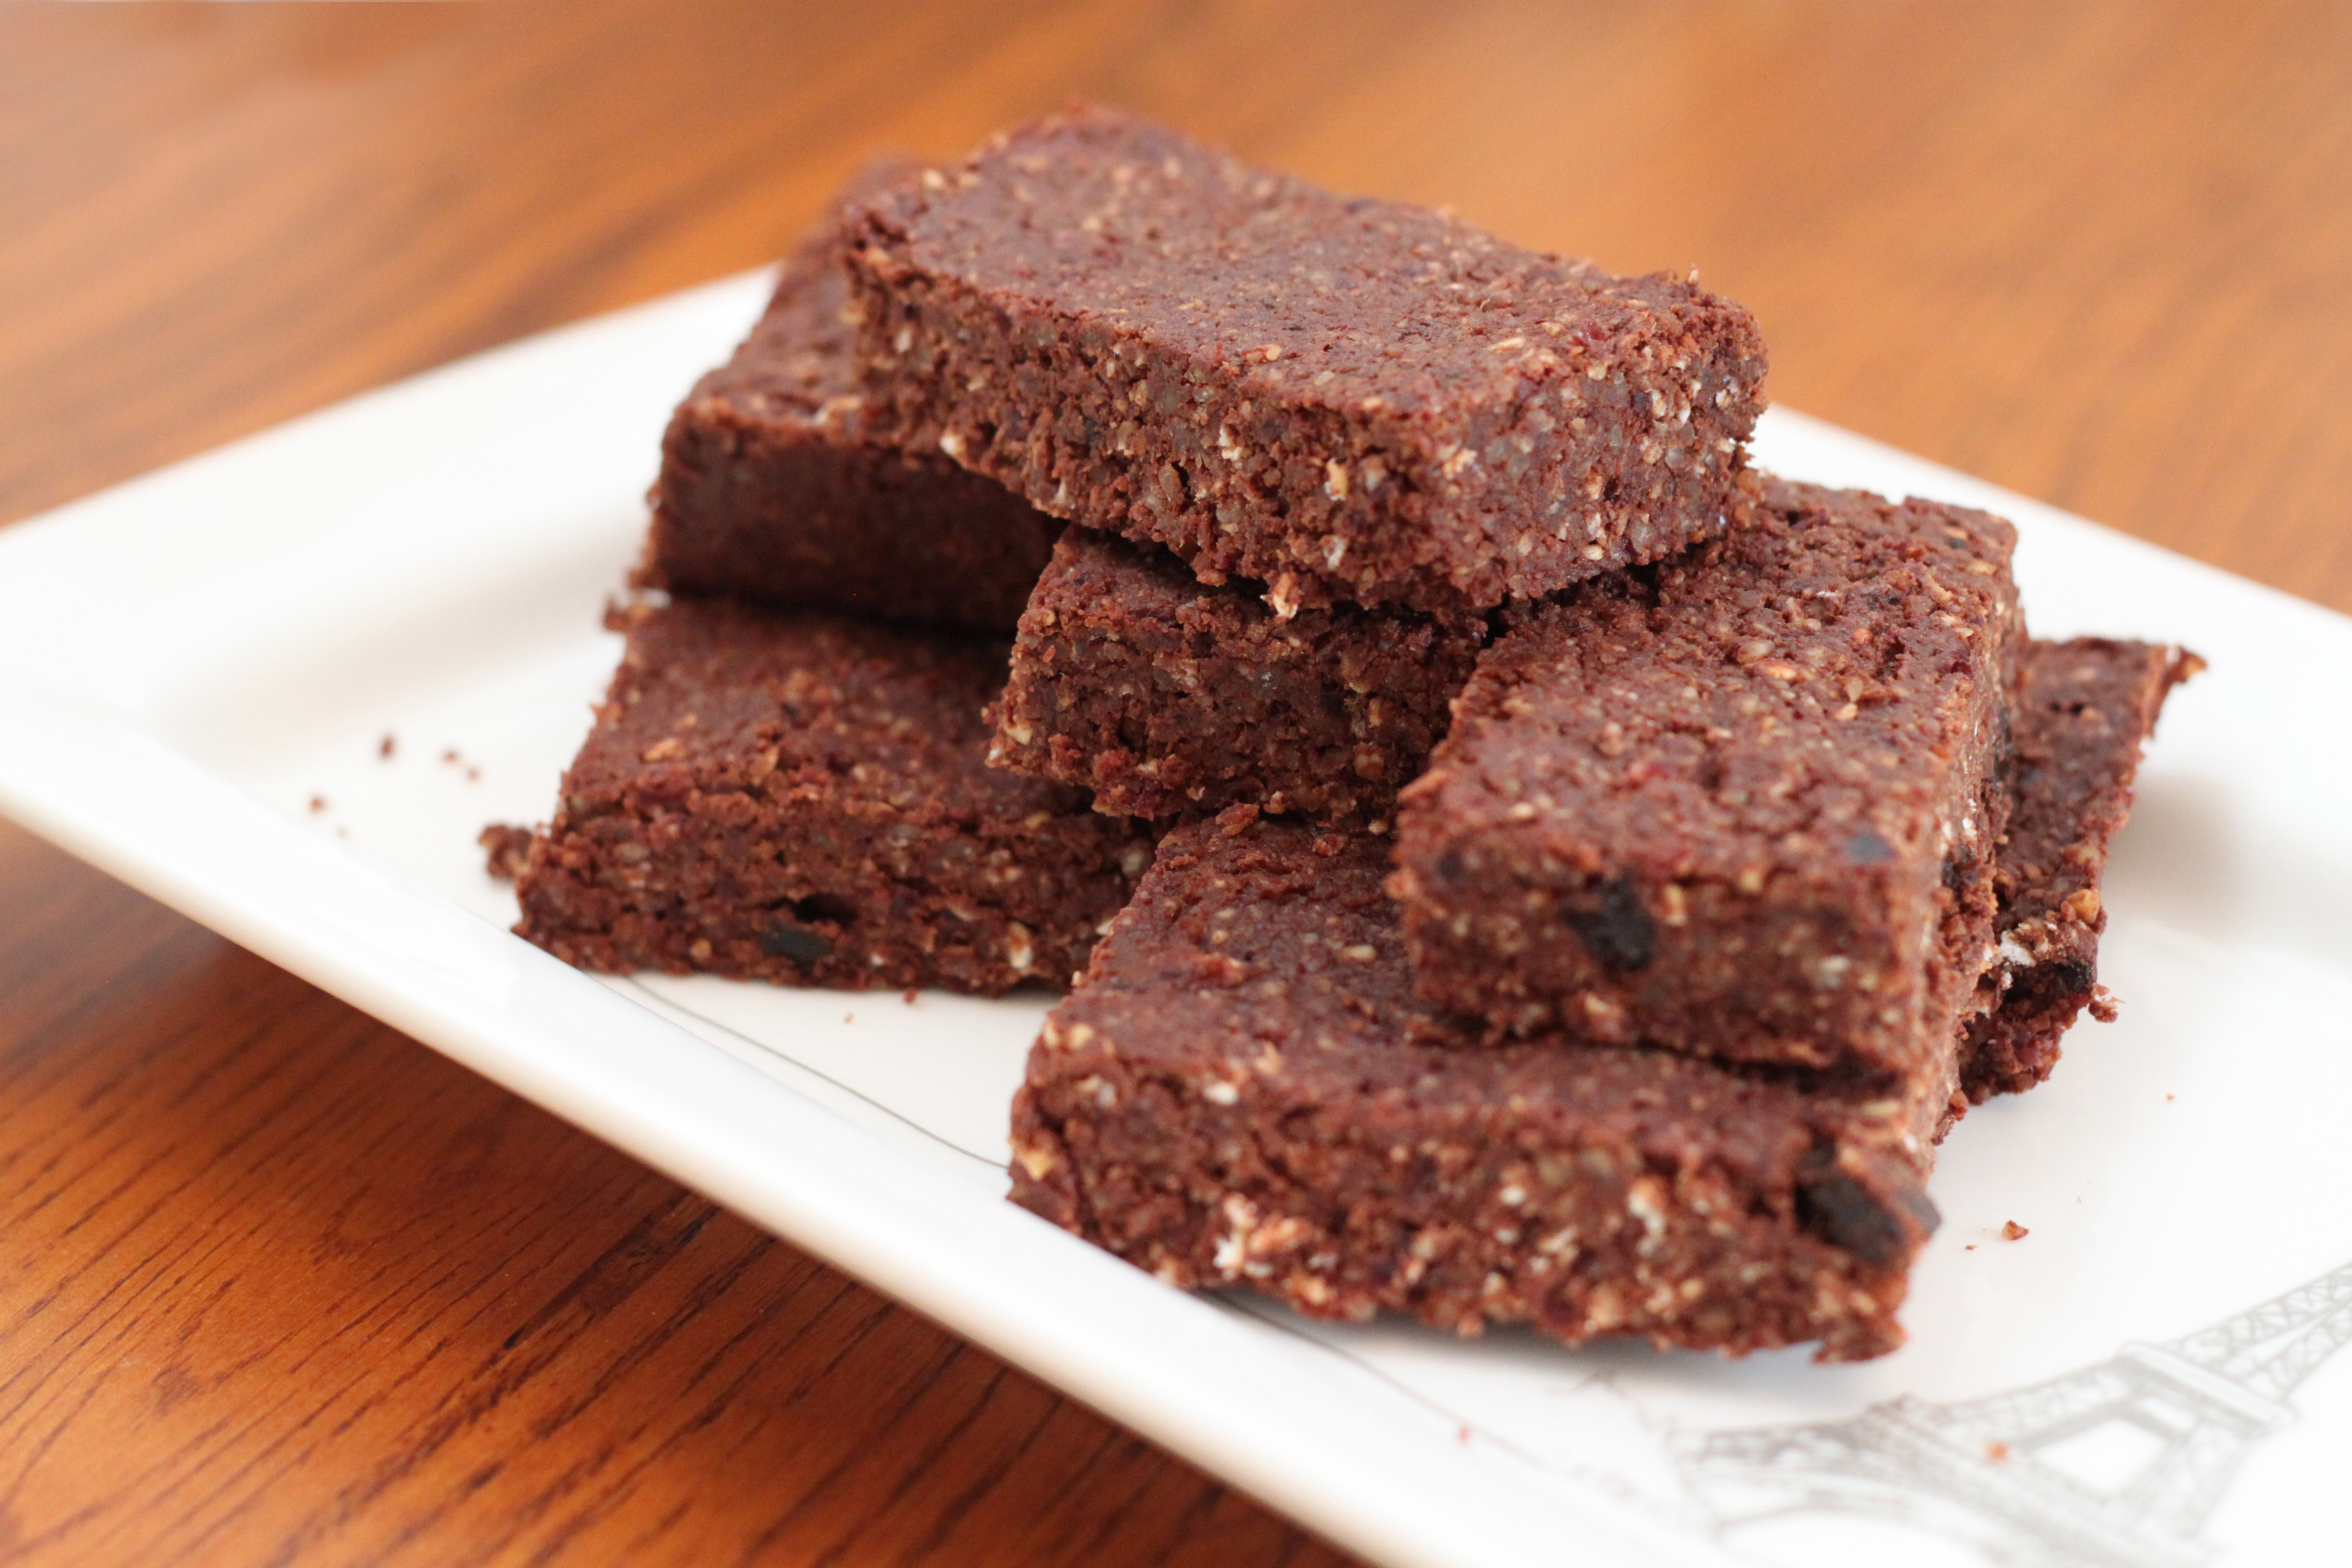
dish, meal, food, produce, natural, plate, chocolate, healthy, snack, dessert, eat, health, fudge, chocolate cake, cocoa, eating, bars, vegan, vegetarian, brownies, baked goods, snack food, chocolate brownie, flourless chocolate cake, cocao, dairy free